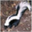
Label: skunk